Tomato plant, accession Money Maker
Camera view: bottom (45 deg); turntable rotation: 120 degrees
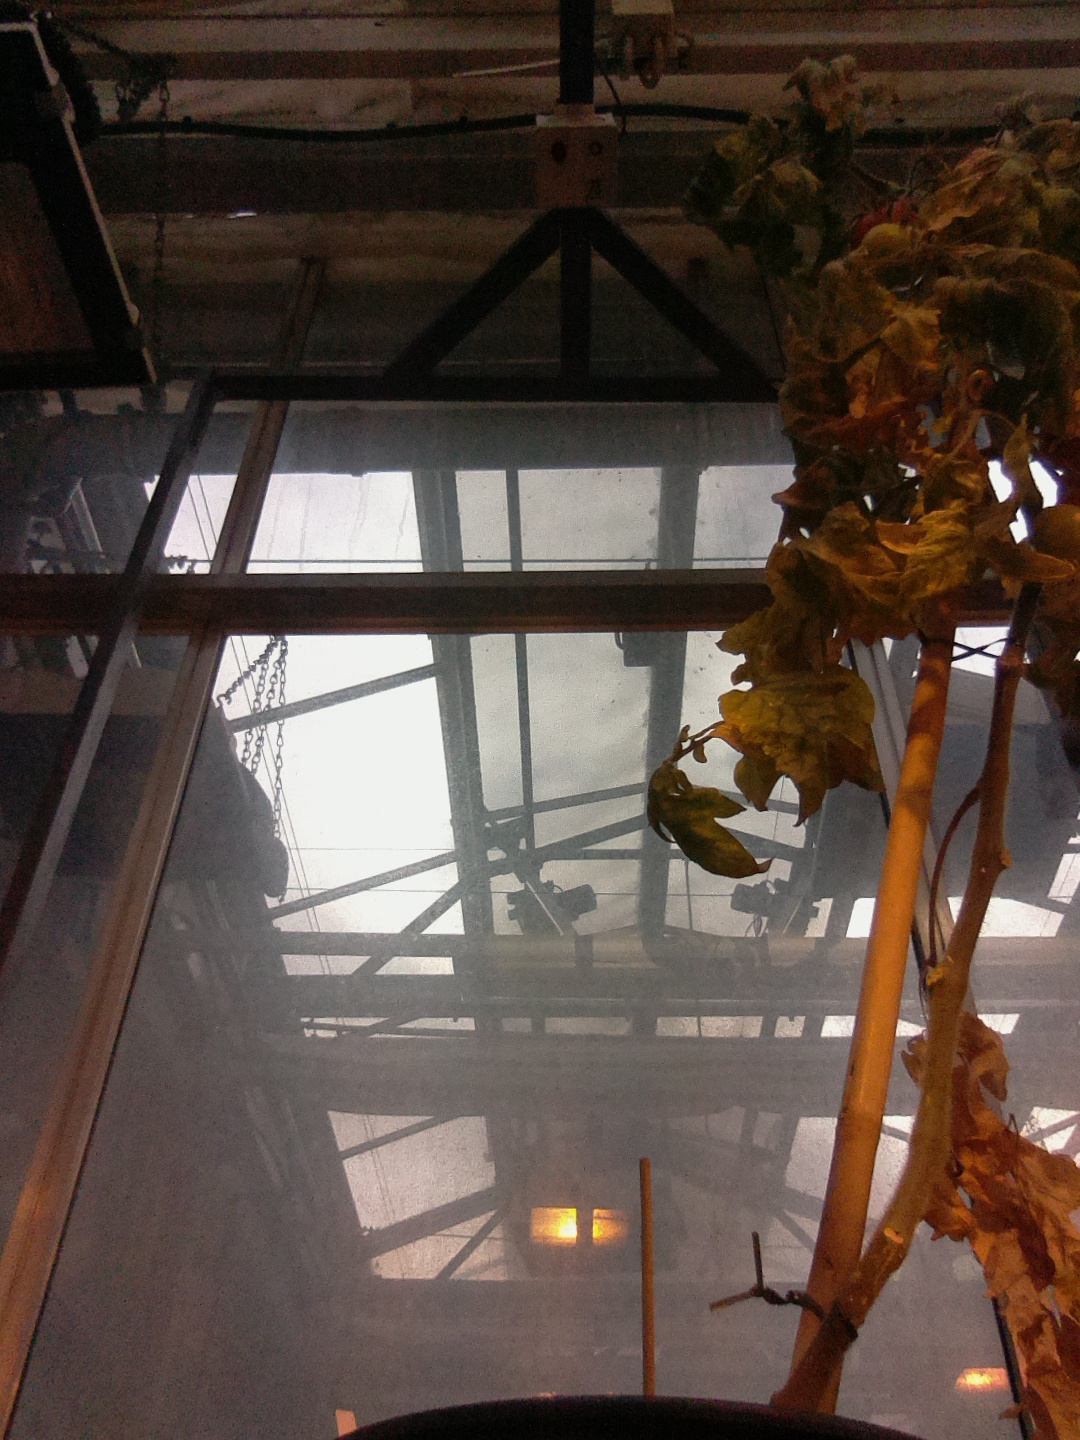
BBCH growth stage 84: 40%-50% of fruits show typical fully ripe color